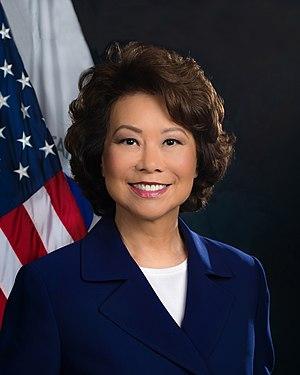
La présidence de Donald Trump, 45ᵉ président des États-Unis, débute le 20 janvier 2017, faisant suite à celle de Barack Obama. Le Parti républicain occupe alors la présidence en plus du Sénat et de la Chambre des représentants, alors qu'il est déjà majoritaire dans les deux assemblées lors du second mandat d'Obama. Durant la campagne, Donald Trump choisit comme colistier le gouverneur de l'Indiana, Mike Pence, qui occupe le poste de vice-président des États-Unis.
Elaine Lan Chao, née le 26 mars 1953 à Taipei, est une femme politique américaine d'origine taïwanaise. Membre du Parti républicain, elle est secrétaire au Travail entre 2001 et 2009 dans l'administration du président George W. Bush puis secrétaire aux Transports depuis 2017 dans celle de Donald Trump.